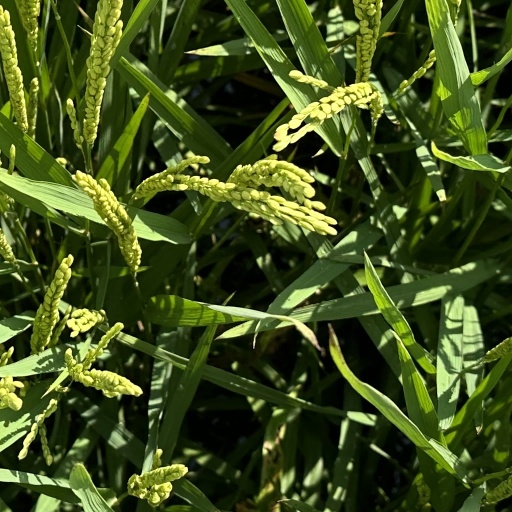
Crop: rice